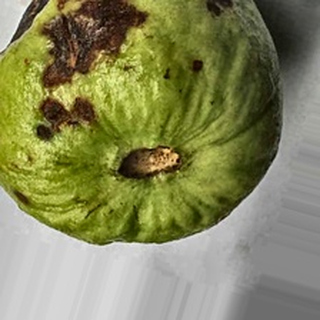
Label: guava_anthracnose